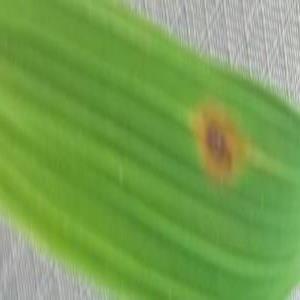
Disease: Brownspot